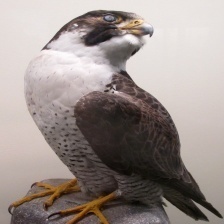
Species: PEREGRINE FALCON
Scientific name: FALCO PEREGRINUS